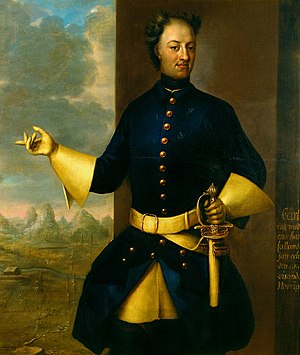
Søslaget ved Jasmund (1715) / Følgerne
Søslaget ved Jasmund var et søslag i Den Store Nordiske Krig ud for øen Rügen mellem den svenske og den danske flåde. Den svenske flåde var ledet af admiral Claes Sparre og den danske af admiral Peter Raben. Slaget var et strategisk opgør om kontrollen over forbindelsen mellem Sverige og Svensk Forpommern. Ingen skibe gik tabt under søslaget, men på den danske side var 127 døde og 485 sårede mod 145 døde og 333 sårede på den svenske side.